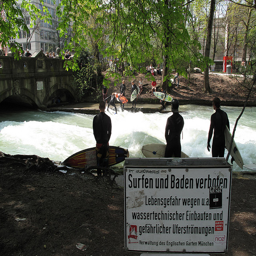
Men with their surf boards ready to enter the water.
SURFERS ALL HOLDING SURFBOARDS LOOKING AT THE WAVES
Three surfers on a riverbank observe the water..
some surfers are watching another surf surf in a canal
A sign in front of some surfers near a river in town.